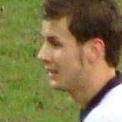
Age: 25